Calvert Cliffs State Park

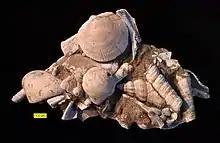
Fossils from the Calvert Formation, Zone 10, Calvert Co., MD (Miocene)

The Calvert Formation is notable for its plentiful fossil shark teeth. Especially popular among "rockhounds" are those from giants such as "Carcharocles" and the famous megalodon (which is often included in "Carcharocles").